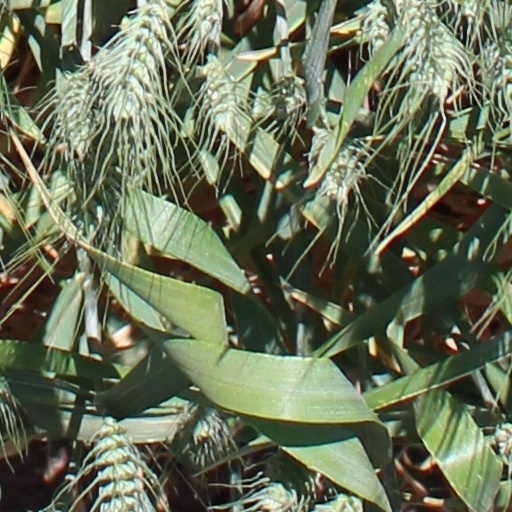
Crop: wheat